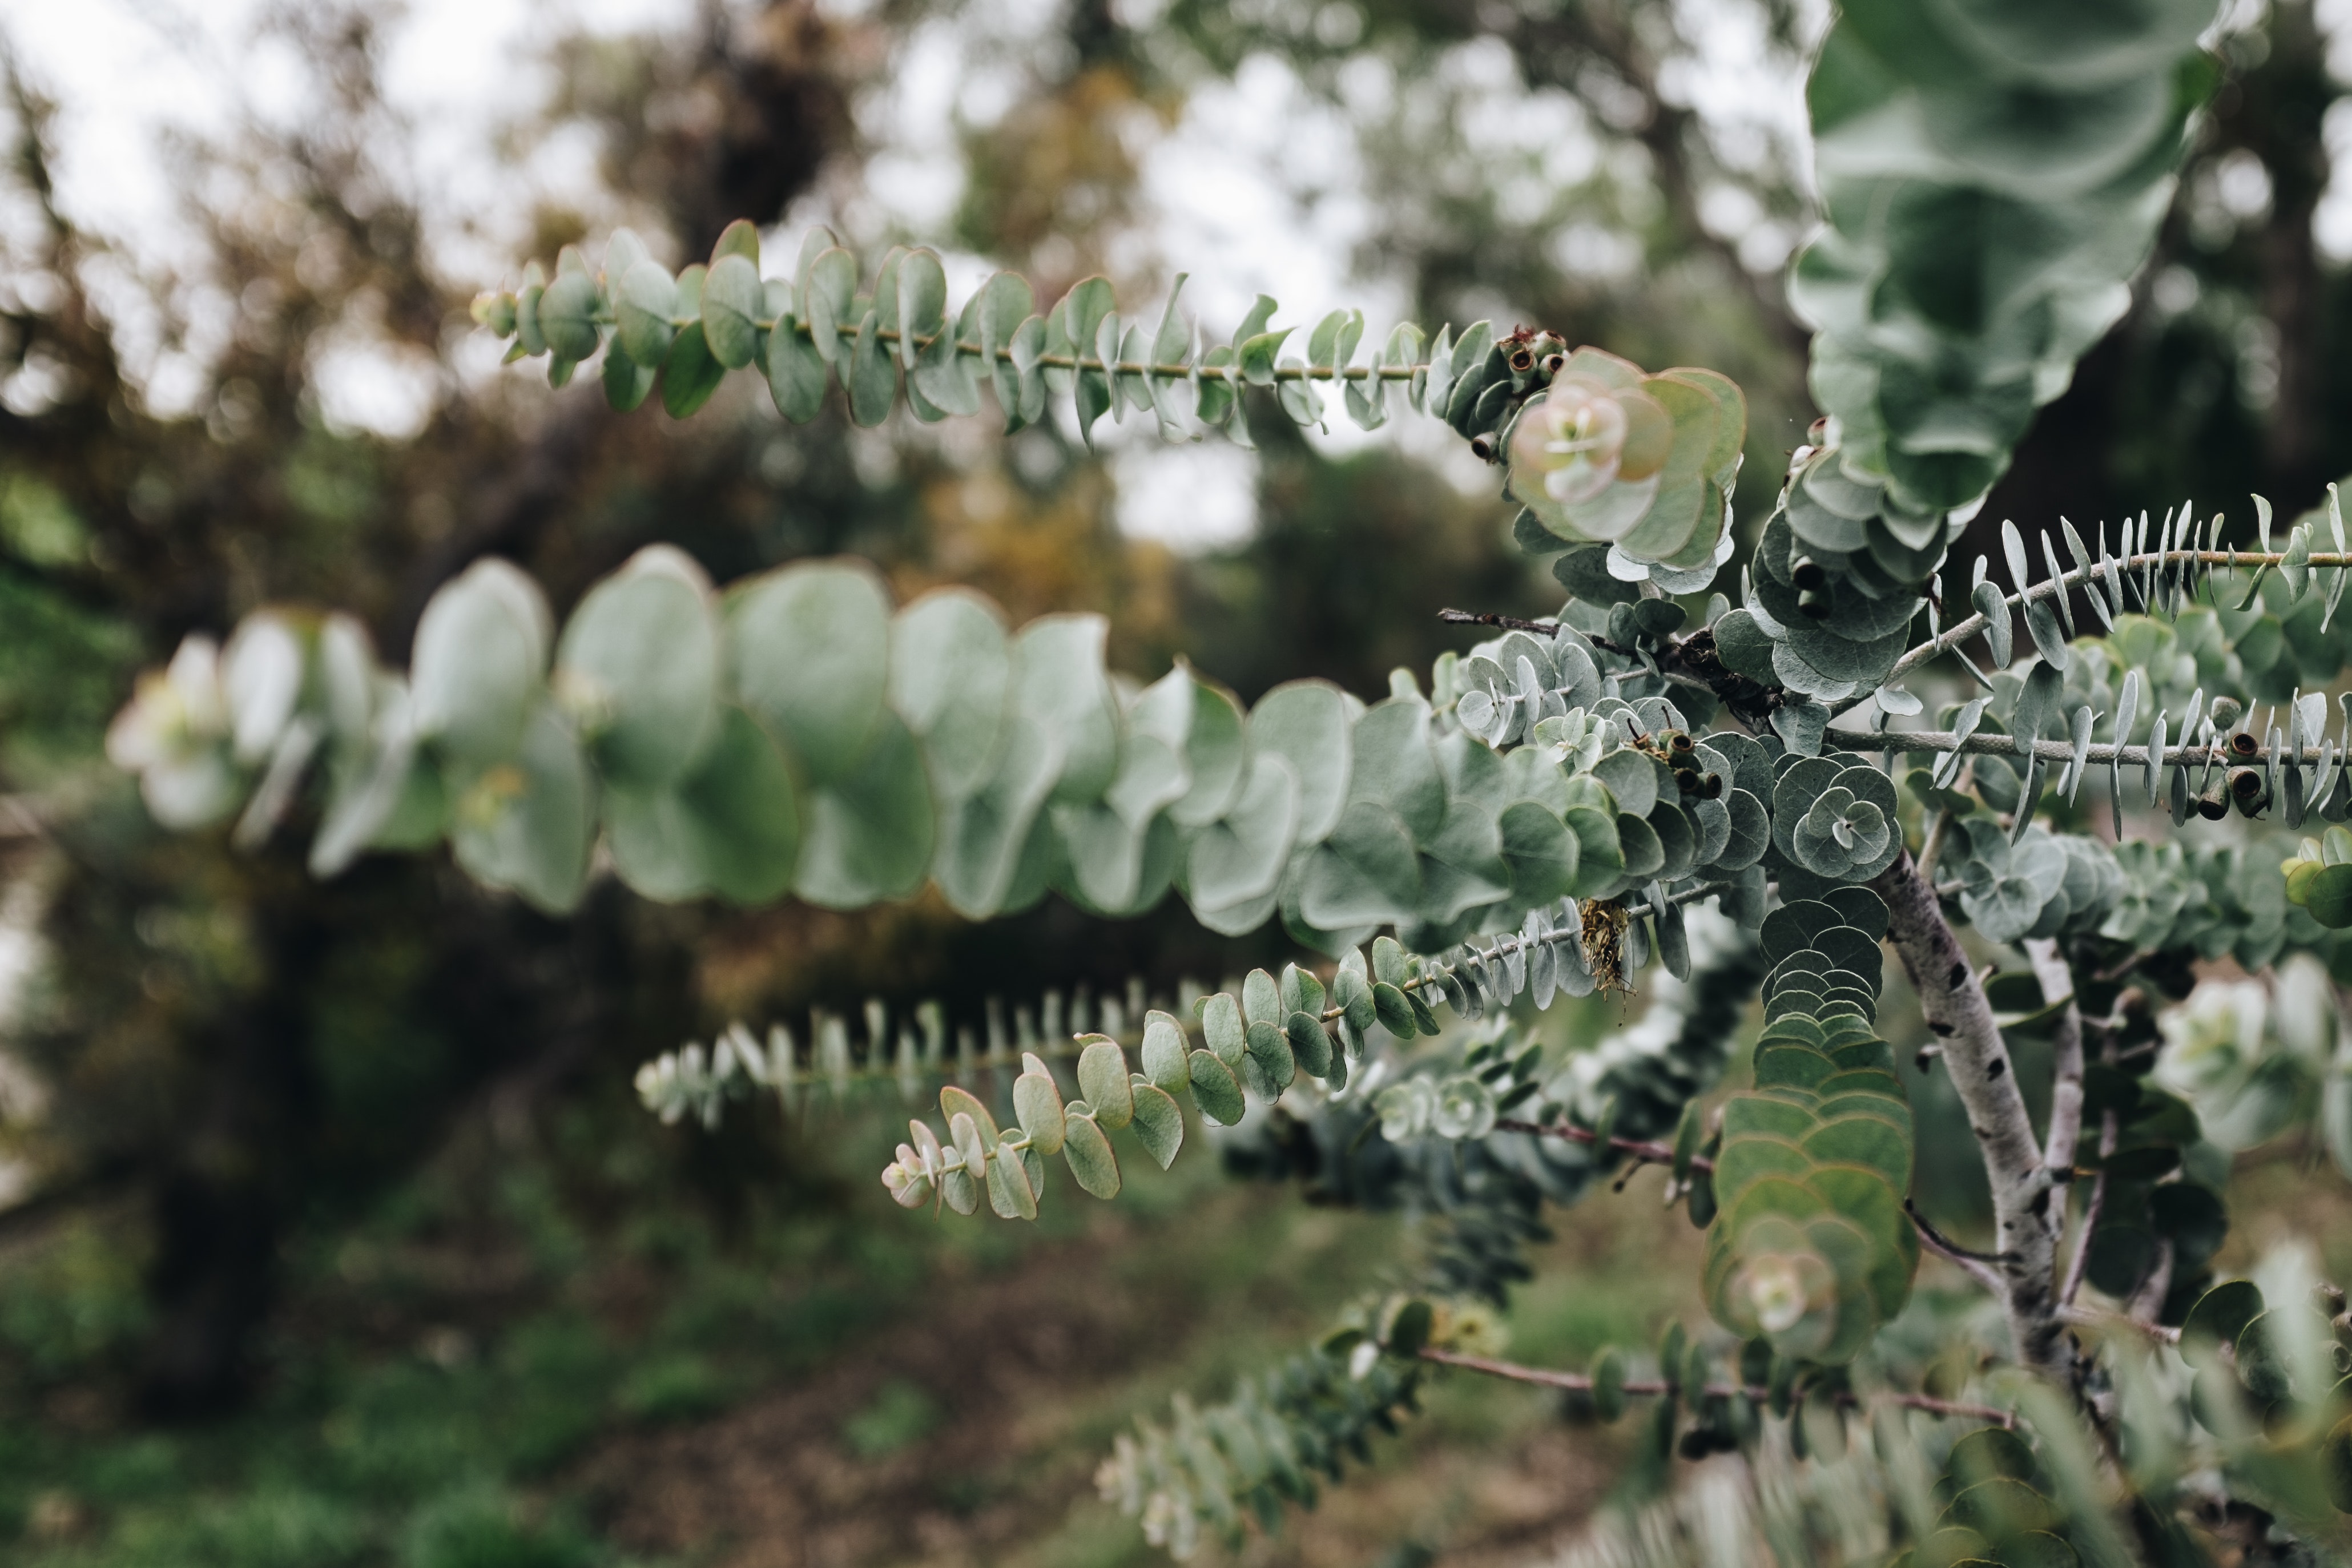
vegetation, tree, plant, leaf, branch, flower, botany, woody plant, terrestrial plant, forest, vascular plant, pine family, shrub